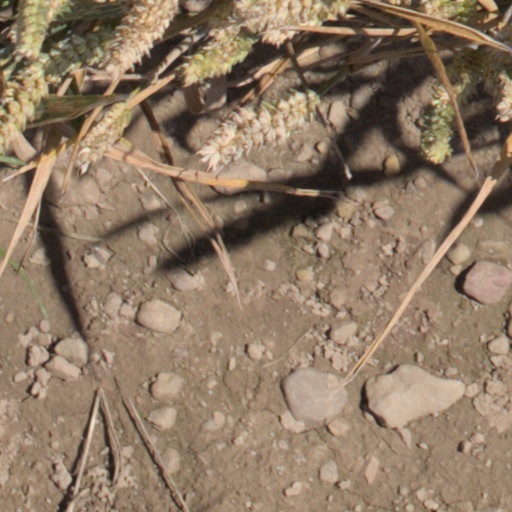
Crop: wheat